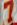
Number: 7